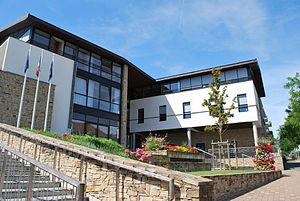
Hôtel de Ville de la commune de Magny le Hongre
Magny le Hongre est une commune française située dans le département de Seine-et-Marne, en région Île-de-France. Elle est membre de Val d'Europe agglomération. Elle est située à proximité de l'Autoroute A4 joignant Paris à l'ouest à Strasbourg à l'est, et du complexe de loisirs Disneyland Paris.
Val d'Europe est le nom du secteur IV, aussi appelé « secteur Est », de la ville nouvelle de Marne-la-Vallée, à 35 kilomètres à l'Est de Paris. C'est l'un des principaux centres urbains et d'affaires de l'Est de l'Île-de-France et l'un des principaux pôles touristiques d'Europe. Bordé par la Marne au nord, Val d'Europe est desservi par l'autoroute A4 au sud ainsi que par la ligne A du RER d'Île-de-France et par la ligne à grande vitesse Interconnexion Est du TGV.